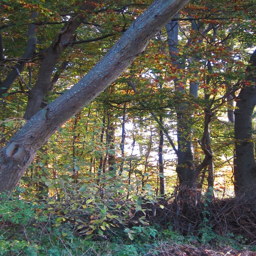
a little sun coming through the trees behind the back yard